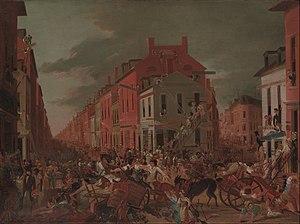
Le jour du déménagement était une tradition à New York datant de l'époque coloniale et qui dura jusqu'à la Seconde Guerre mondiale. Le 1ᵉʳ février, parfois appelé « Rent Day », les propriétaires donnent un avis à leurs locataires sur quel serait le montant du loyer après la fin du trimestre, ainsi les locataires pouvaient passer des journées de beau temps au début du printemps à la recherche de nouvelles maisons et les meilleures offres et le premier du mois de mai tous les baux de la ville expirent simultanément à 9h00, obligeant des milliers de gens à changer de résidence en même temps.